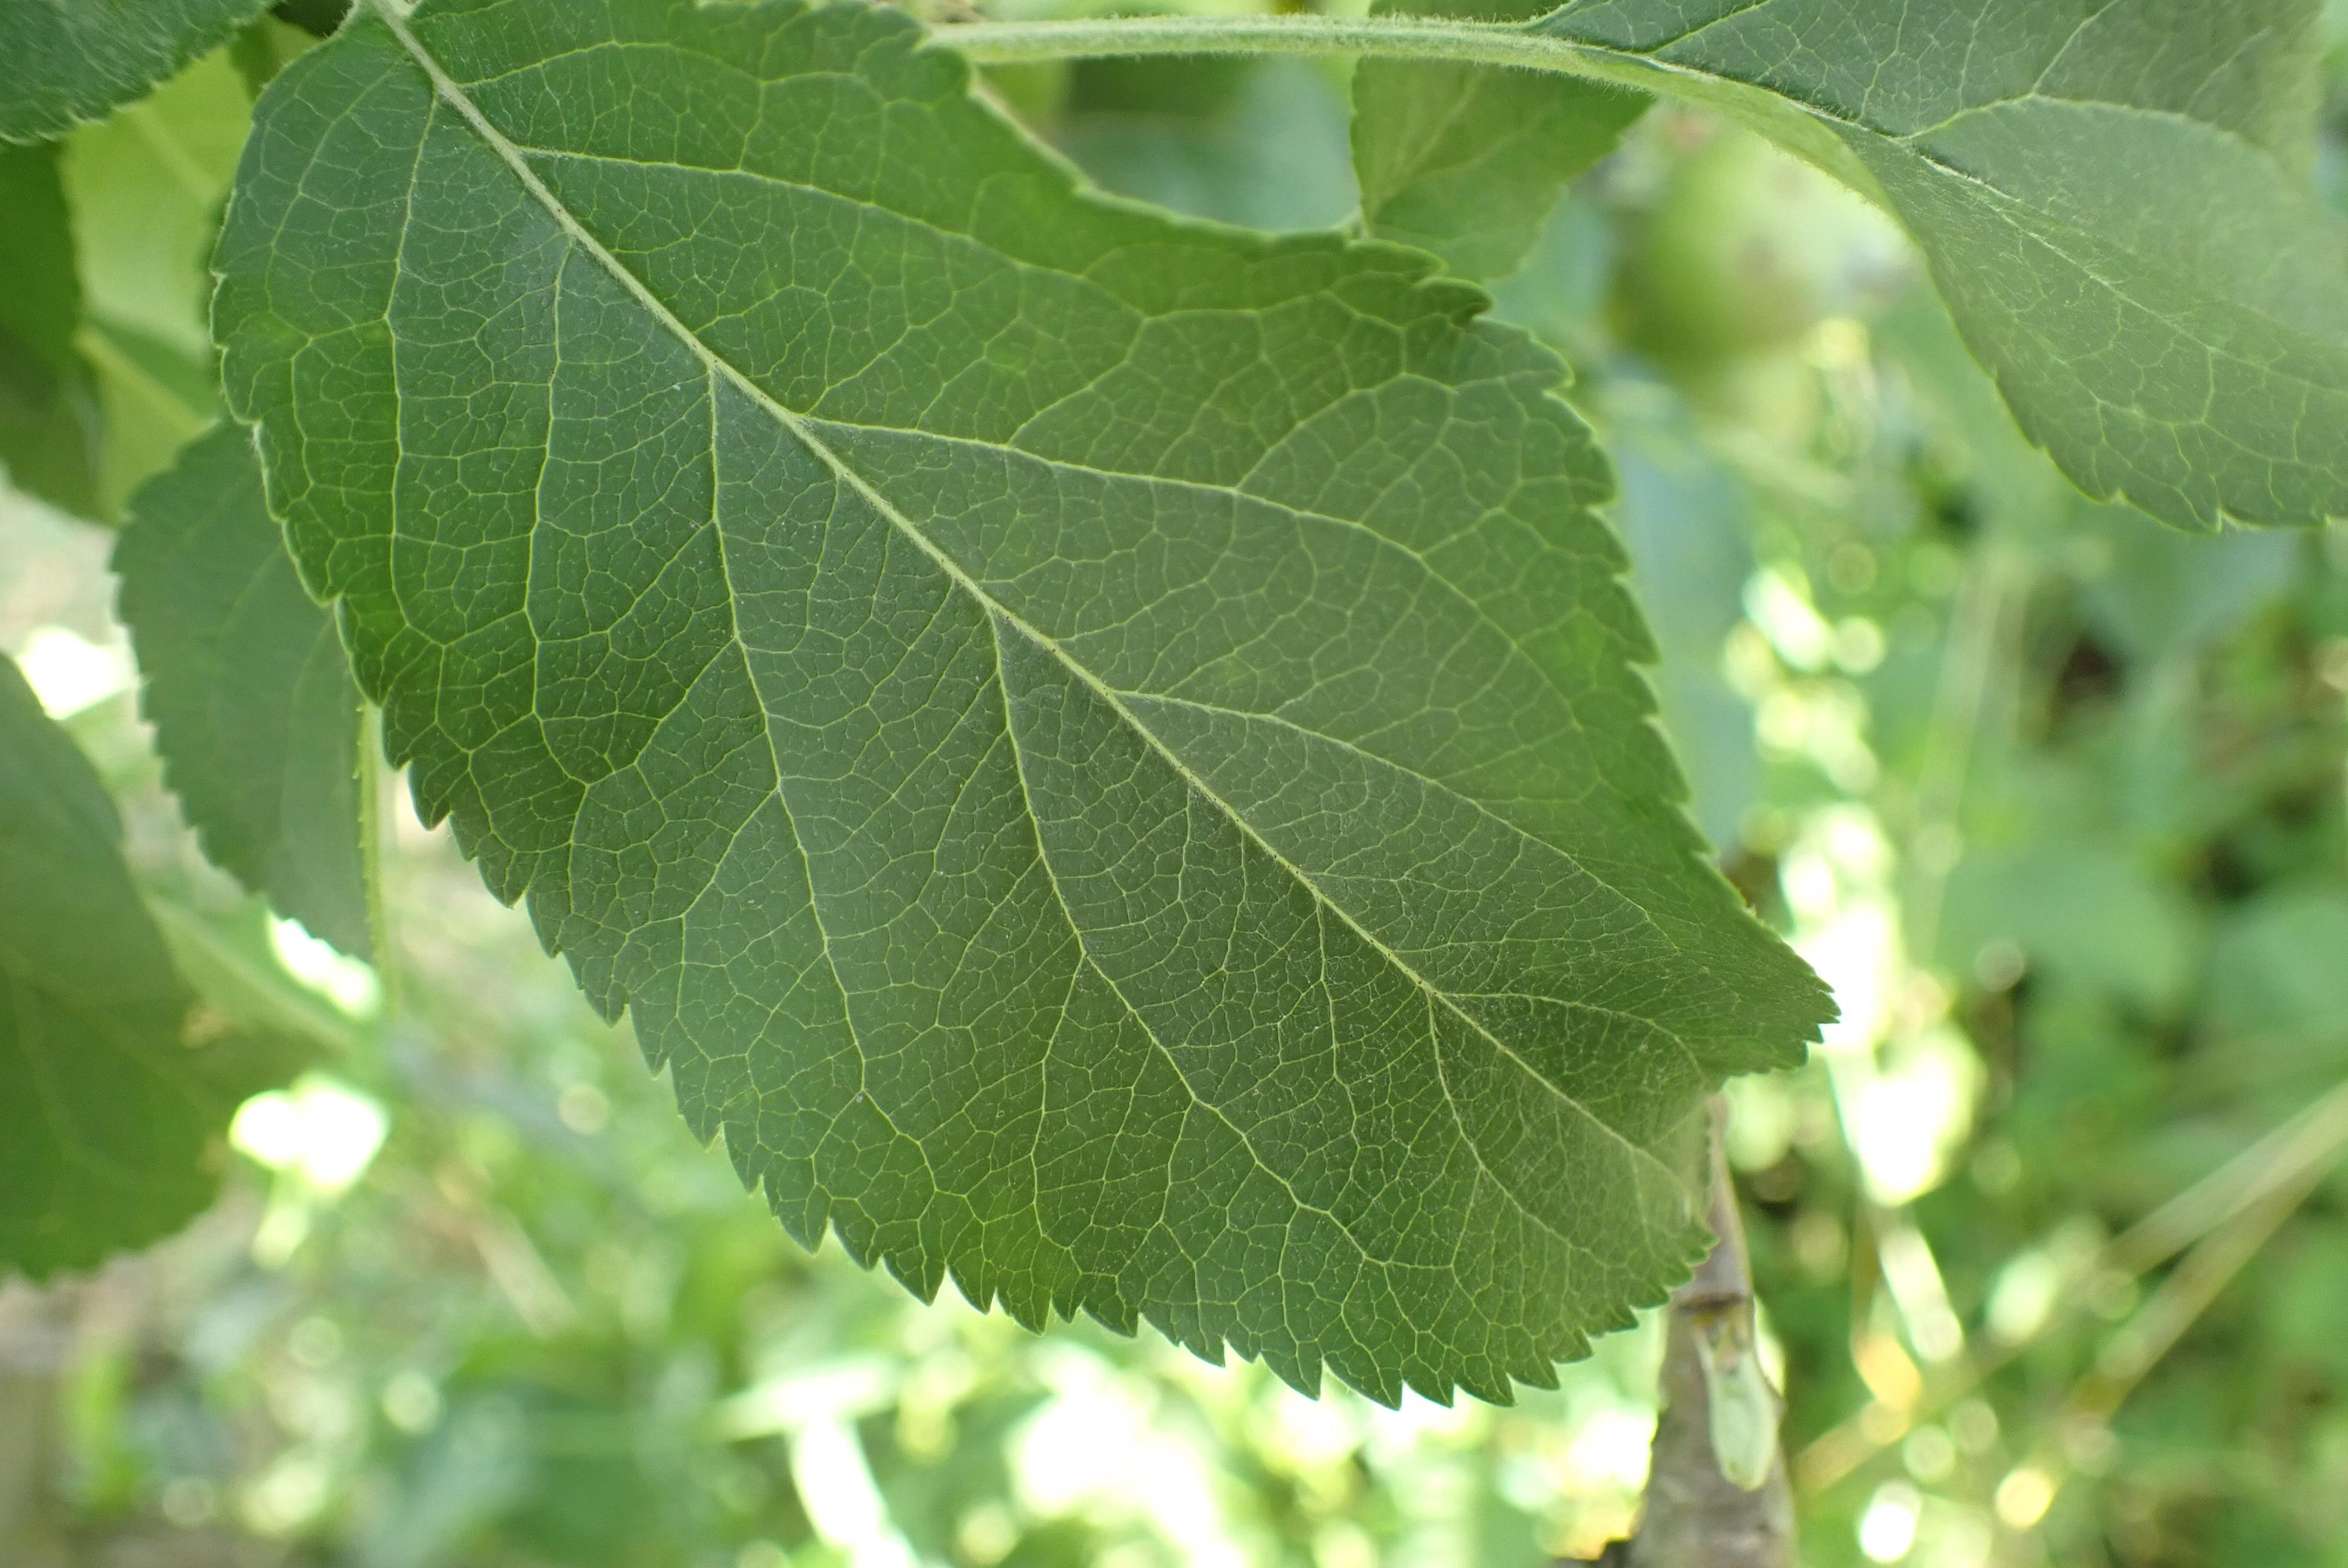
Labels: healthy